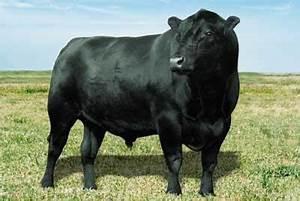
cow